Peak gas

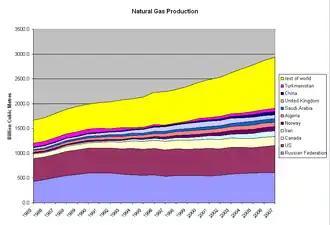
Natural gas production

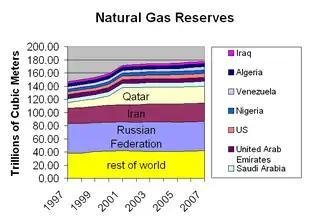
Natural gas reserves

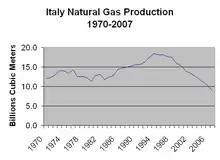
Italy gas production 1970–2007

Italy's gas consumption is presently third-highest in Europe, behind only Germany and the United Kingdom. Gas consumption is growing at a steady rate, and gas consumption in 2001 was 50% greater than it was in 1990.